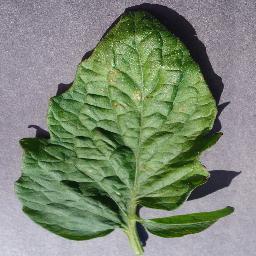
Label: Tomato___Target_Spot